Yuri Vasilyev

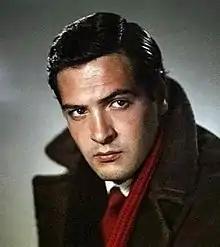

Yury Nikolayevich Vasilyev (October 12, 1939 — June 4, 1999) was a Soviet and Russian stage and film actor. He is best known for film roles in "The Journalist" (1967) and "Moscow Does Not Believe in Tears" (1980). He was considered a sex symbol of Soviet cinema.